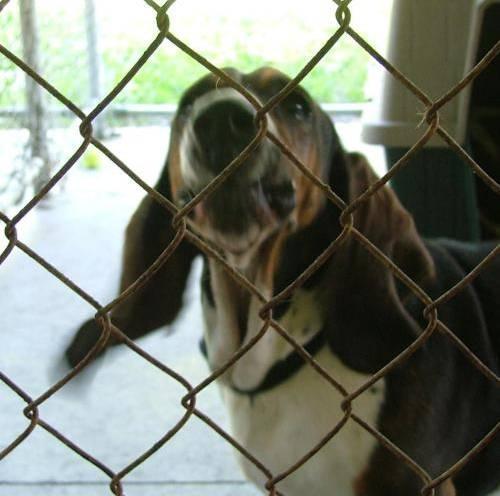
dog